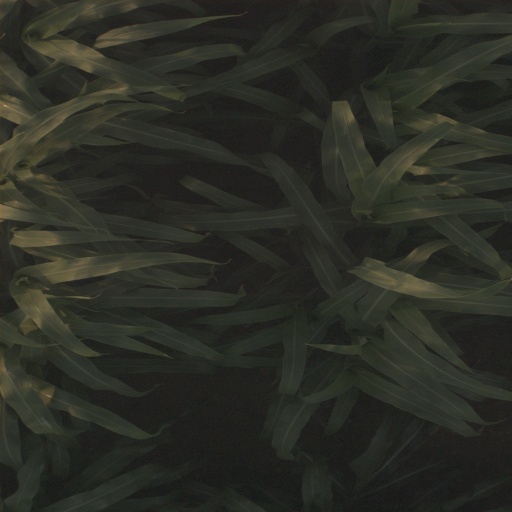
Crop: sorghum